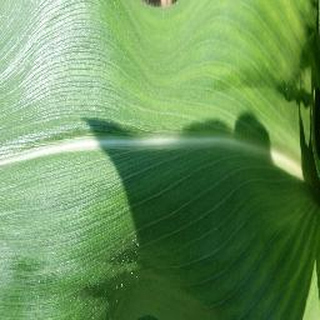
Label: healthy_corn